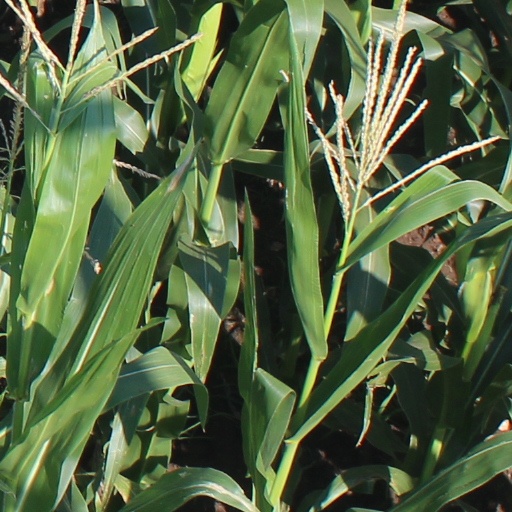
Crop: maize; corn